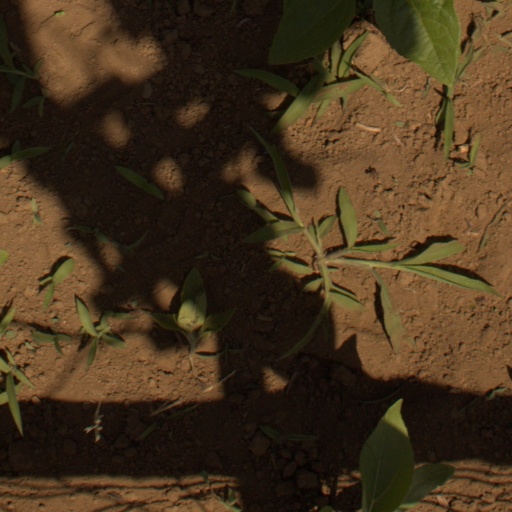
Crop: Jerusalem artichoke